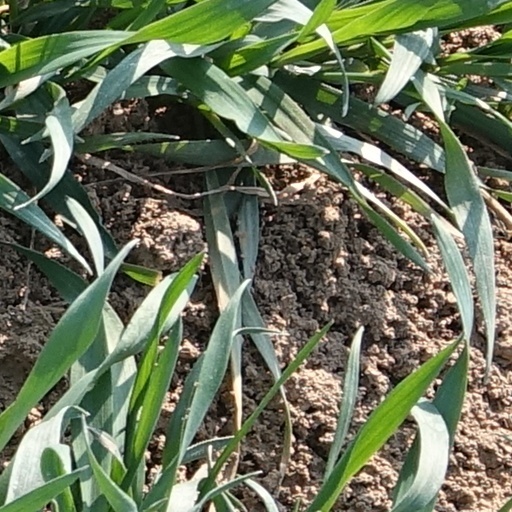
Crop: wheat